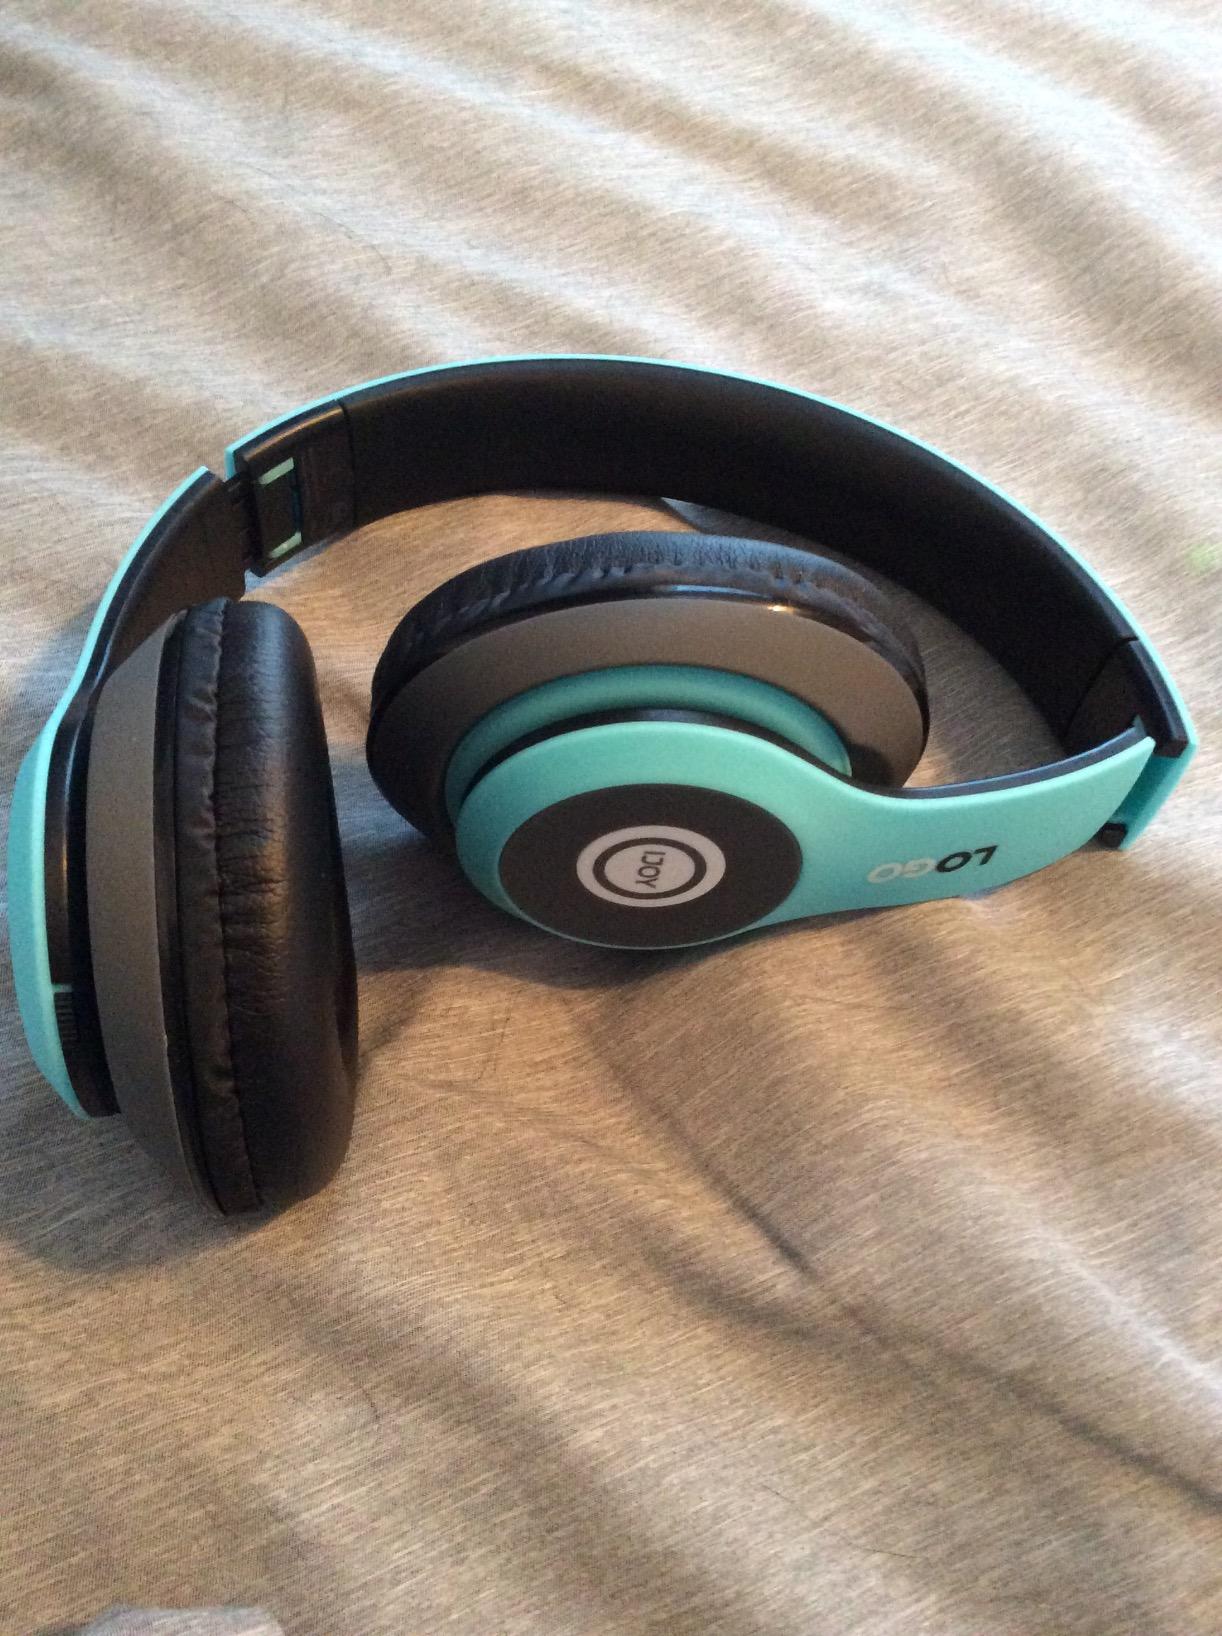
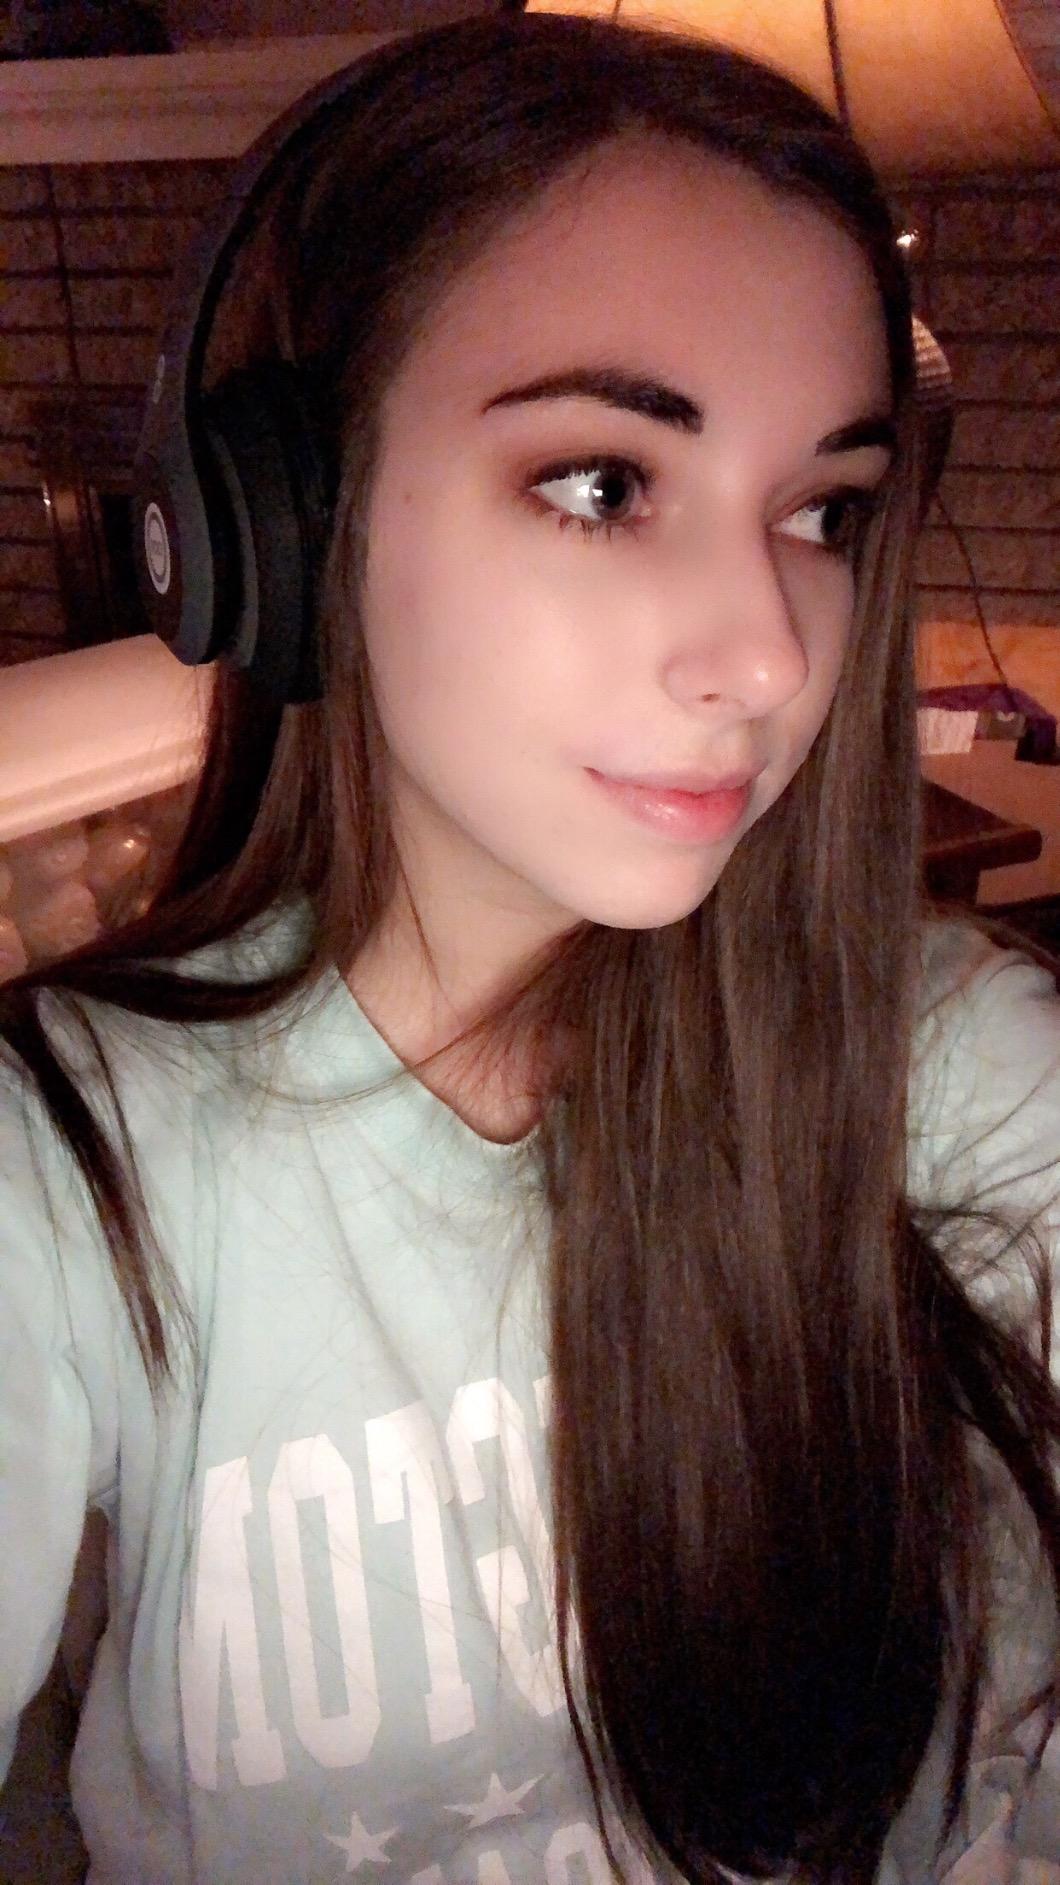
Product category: headphones
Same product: no